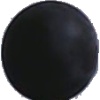
Label: blue_grape